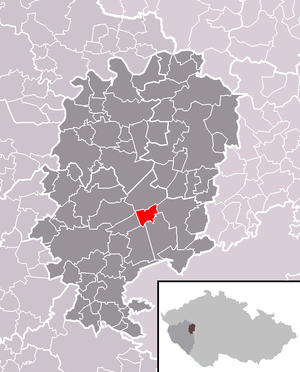
Holoubkov est une commune du district de Rokycany, dans la région de Plzeň, en République tchèque. Sa population s'élevait à 1 435 habitants en 2018.